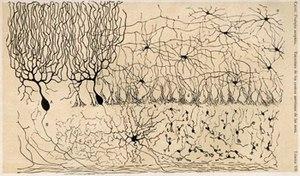
La théorie du neurone désigne la notion devenue fondamentale que les neurones sont les unités structurelles et fonctionnelles de base du système nerveux. Cette théorie fut d'abord formulée par Santiago Ramón y Cajal avant d'être complétée, à la fin du XIXᵉ siècle, par Heinrich Wilhelm Waldeyer. C'est ce dernier qui proposa le mot « neurone » pour désigner les cellules nerveuses.